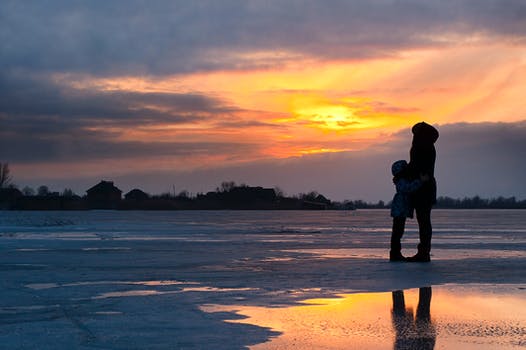
Label: No Watermark